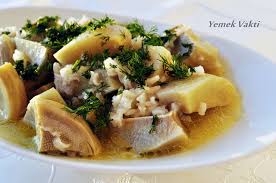
Yemek: enginar